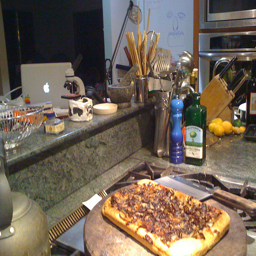
A pizza sitting on a pizza stone in a kitchen
A pizza sits on a stone plate on top of a stove.
A counter with a pizza stone and pizza and various kitchen items.
a kitchen with a pizza sitting on a pizza stone
a close up of a pizza on a pan on a stove